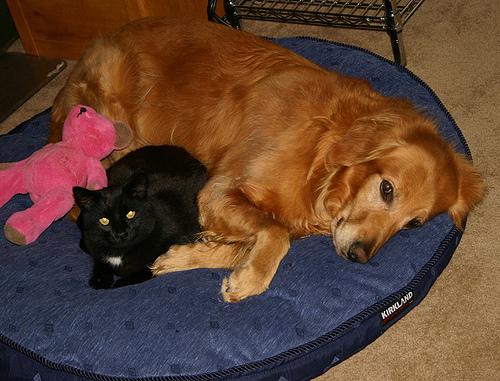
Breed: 5355-n000126-golden_retriever